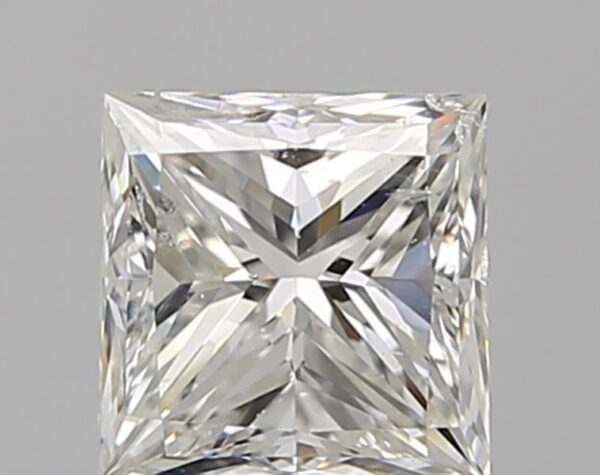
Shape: princess
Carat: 1
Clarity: SI2
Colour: I
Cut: GD
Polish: VG
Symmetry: GD
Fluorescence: F
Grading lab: GIA
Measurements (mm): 5.31 x 5.26 x 4.24